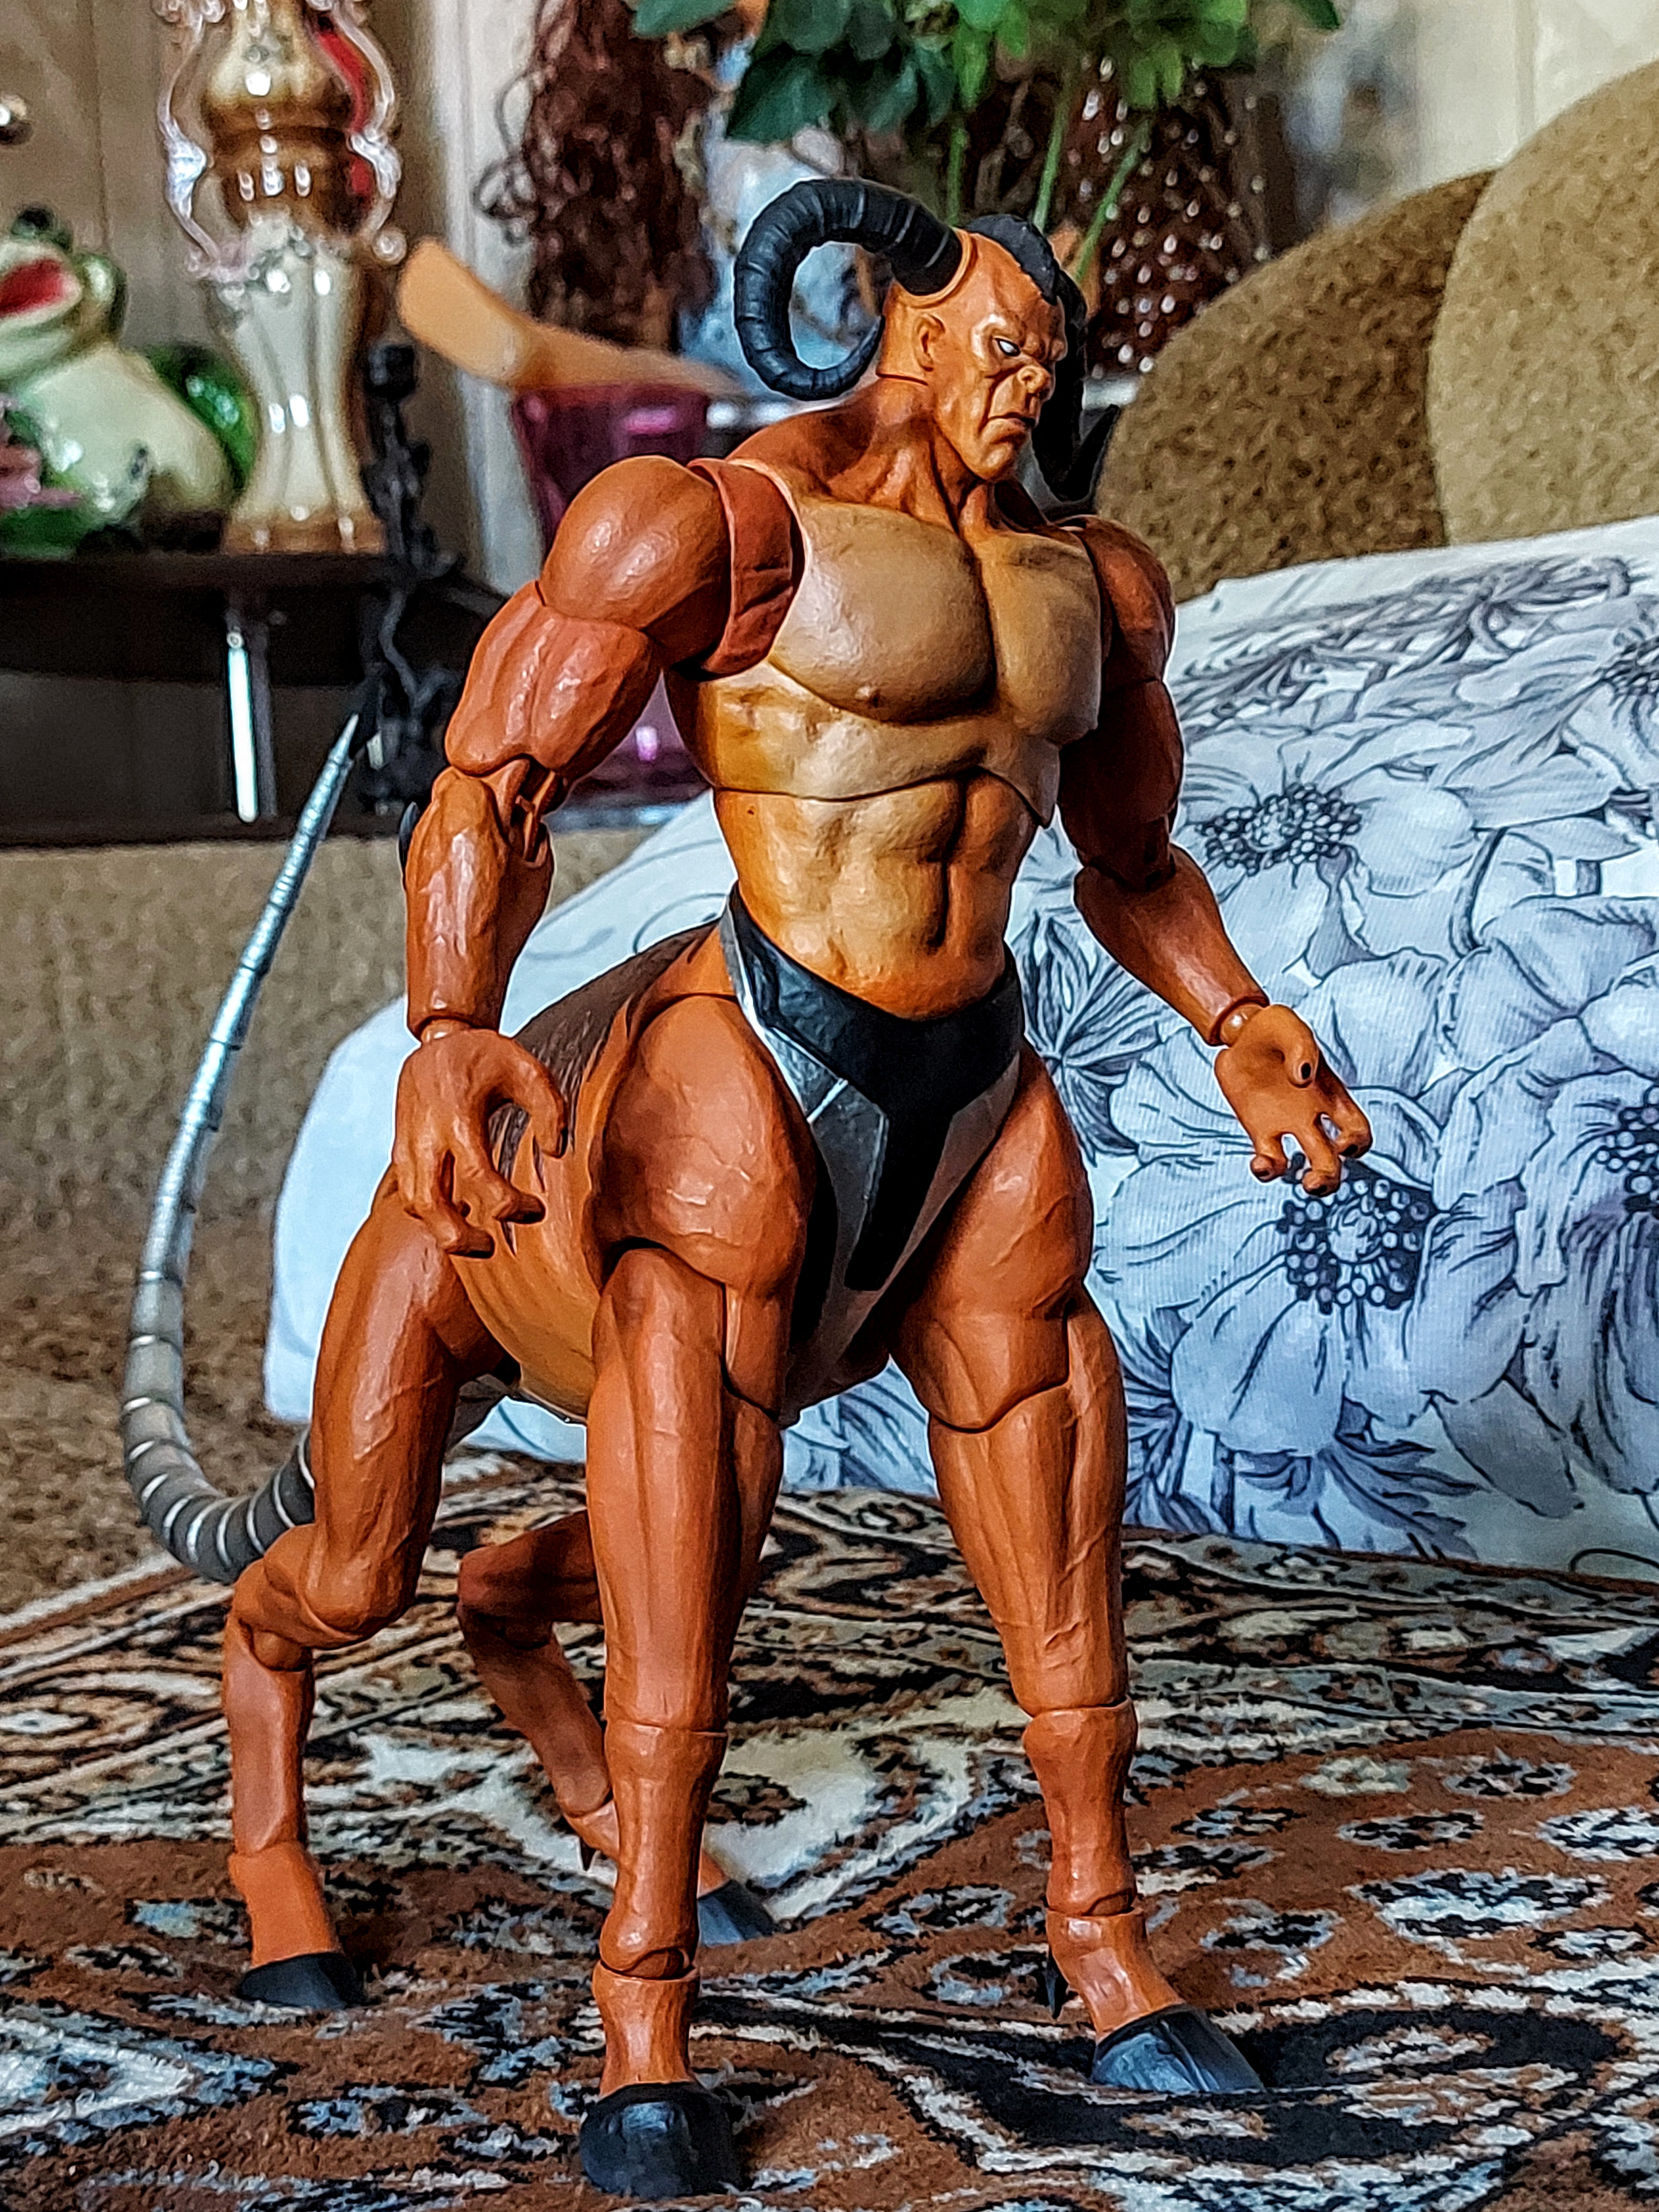
Shokan, storm, collectibles, warrior, fighter, action, figure, thigh, bodybuilder, art, chest, bodybuilding, undergarment, Barechested, underpants, human leg, trunk, competition event, fictional character, abdomen, event, metal, navel, physical fitness, fiction, illustration, briefs, visual arts, action figure, armour, cg artwork, barefoot, mythology, flesh